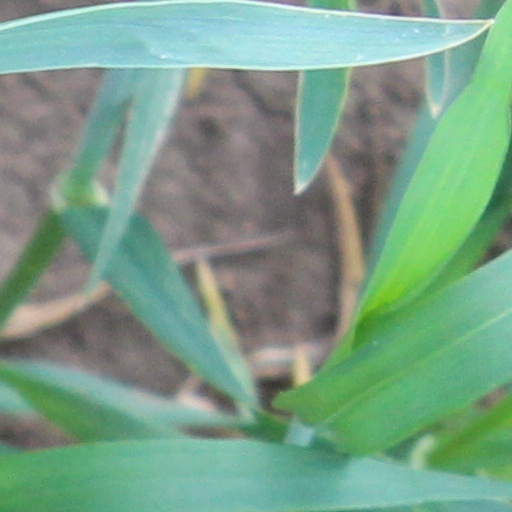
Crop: wheat